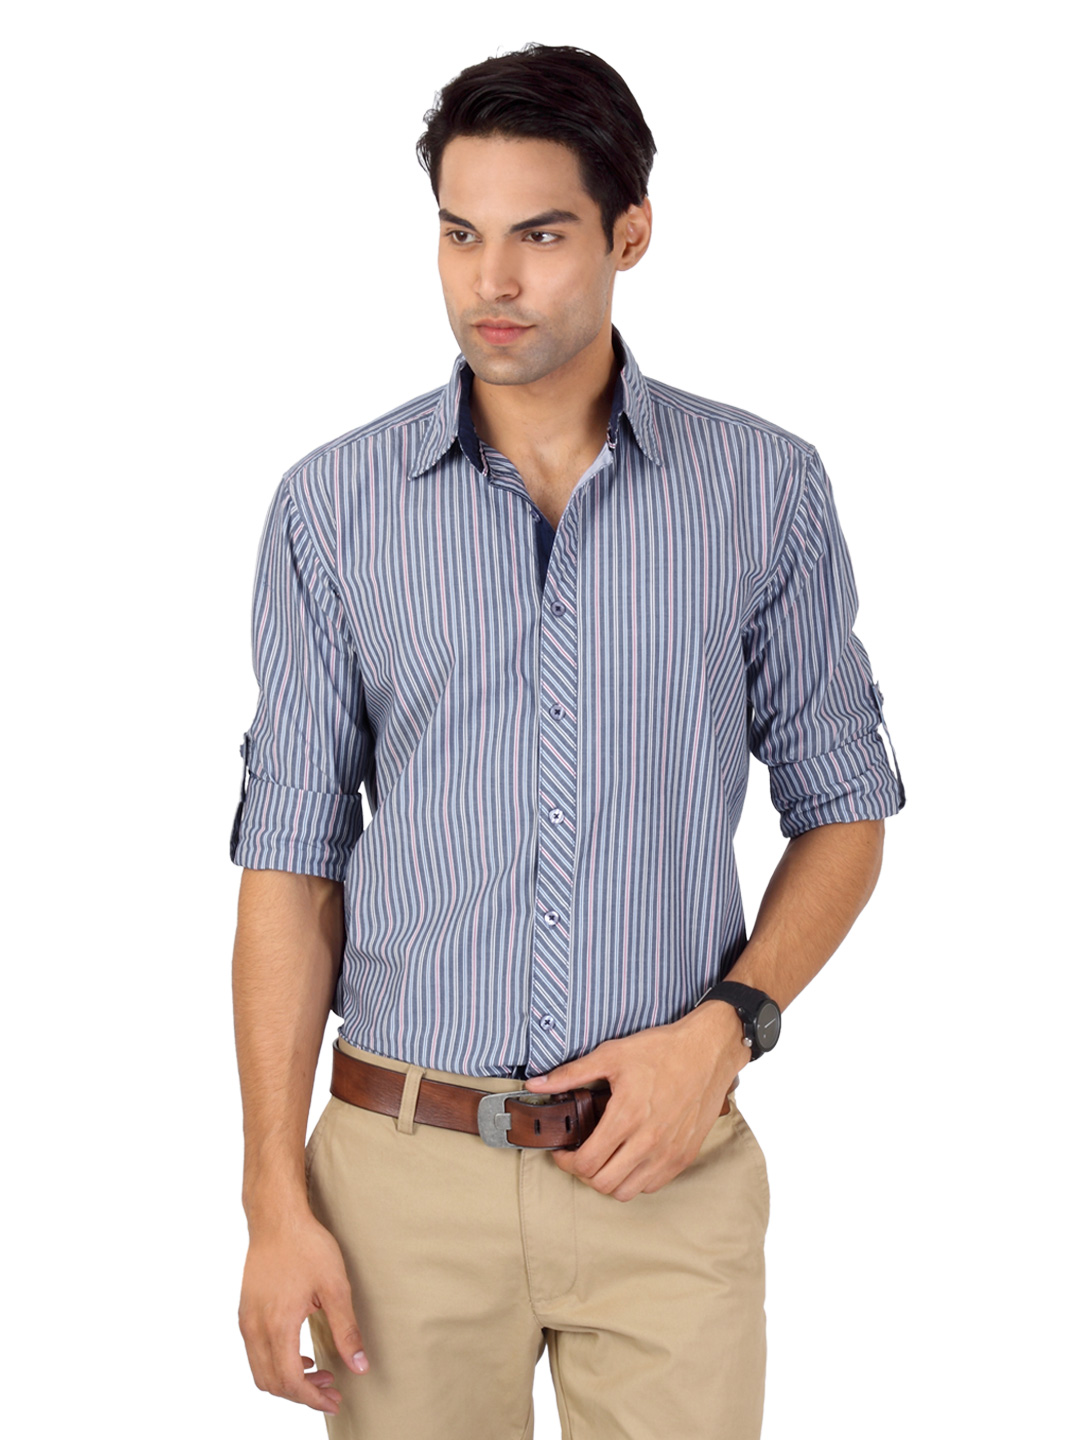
Highlander Men Blue & Red Striped Shirt
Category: Apparel / Topwear / Shirts
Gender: Men
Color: Blue
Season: Fall 2012
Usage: Smart Casual